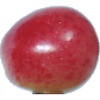
Label: Cherry Rainier 1